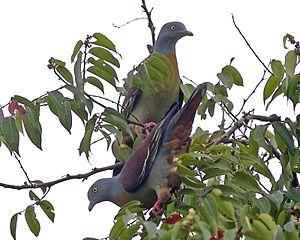
Le Colombar odorifère est une espèce d'oiseau de la famille des Columbidae